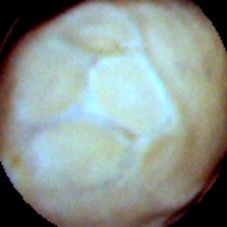
Label: Skin-damaged